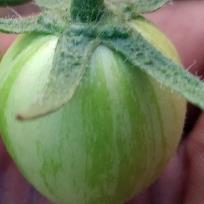
Crop: Tomato
Condition: healthy-fruit